James Rhodes (Marvel Cinematic Universe)

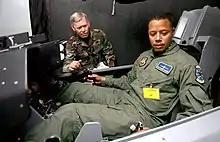
Howard studying aircraft controls for his role in "Iron Man".

A friend of Stark's and the liaison between Stark Industries and the United States Air Force in the department of acquisitions, specifically weapons development. He holds the rank of lieutenant colonel in the United States Air Force and acts as the military's chief liaison to Stark Industries' weapons division, and is initially oblivious to Obadiah Stane's actions. While Rhodes is roguish in the comics after he met Stark, his earlier disciplinarian character forms a dynamic with Stark, and he is unsure whether or not Stark's actions are acceptable. "Rhodey is completely disgusted with the way Tony has lived his life, but at a certain point he realizes that perhaps there is a different way", Howard said. "Whose life is the right way; is it the strict military life, or the life of an independent?"